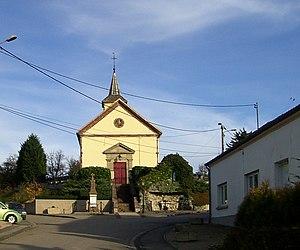
L'église Notre-Dame à Richeling,